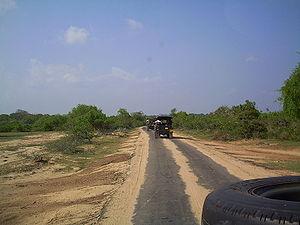
Le parc national de Yala ou parc national Ruhuna est le deuxième plus grand parc national du Sri Lanka et le plus visité. Le parc est situé dans la région sud-est du pays dans la province du Sud et la province d'Uva. Le parc couvre 979 km2 et est situé à environ 300 km de Colombo. Il a été initialement désigné comme un sanctuaire de vie sauvage en 1900, et avec le parc national de Wilpattu, il fut l'un des deux premiers parcs nationaux créés au Sri Lanka en étant élevé à ce rang en 1938. Le parc est surtout connu pour sa richesse en animaux sauvages et joue un rôle important pour la conservation de l'Élephant du Sri Lanka et des oiseaux d'eau.